Oshosi

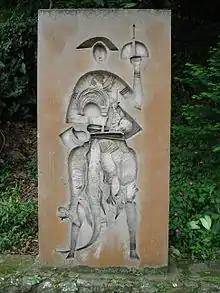
Oxóssi sculpture at Catacumba Park, Rio de Janeiro, Brazil

Oshosi (Yoruba: Ọ̀ṣọ́ọ̀sì, Portuguese: Oxóssi) is an Orisha of the Yoruba religion in West Africa and subsequently in Brazil and Cuba.